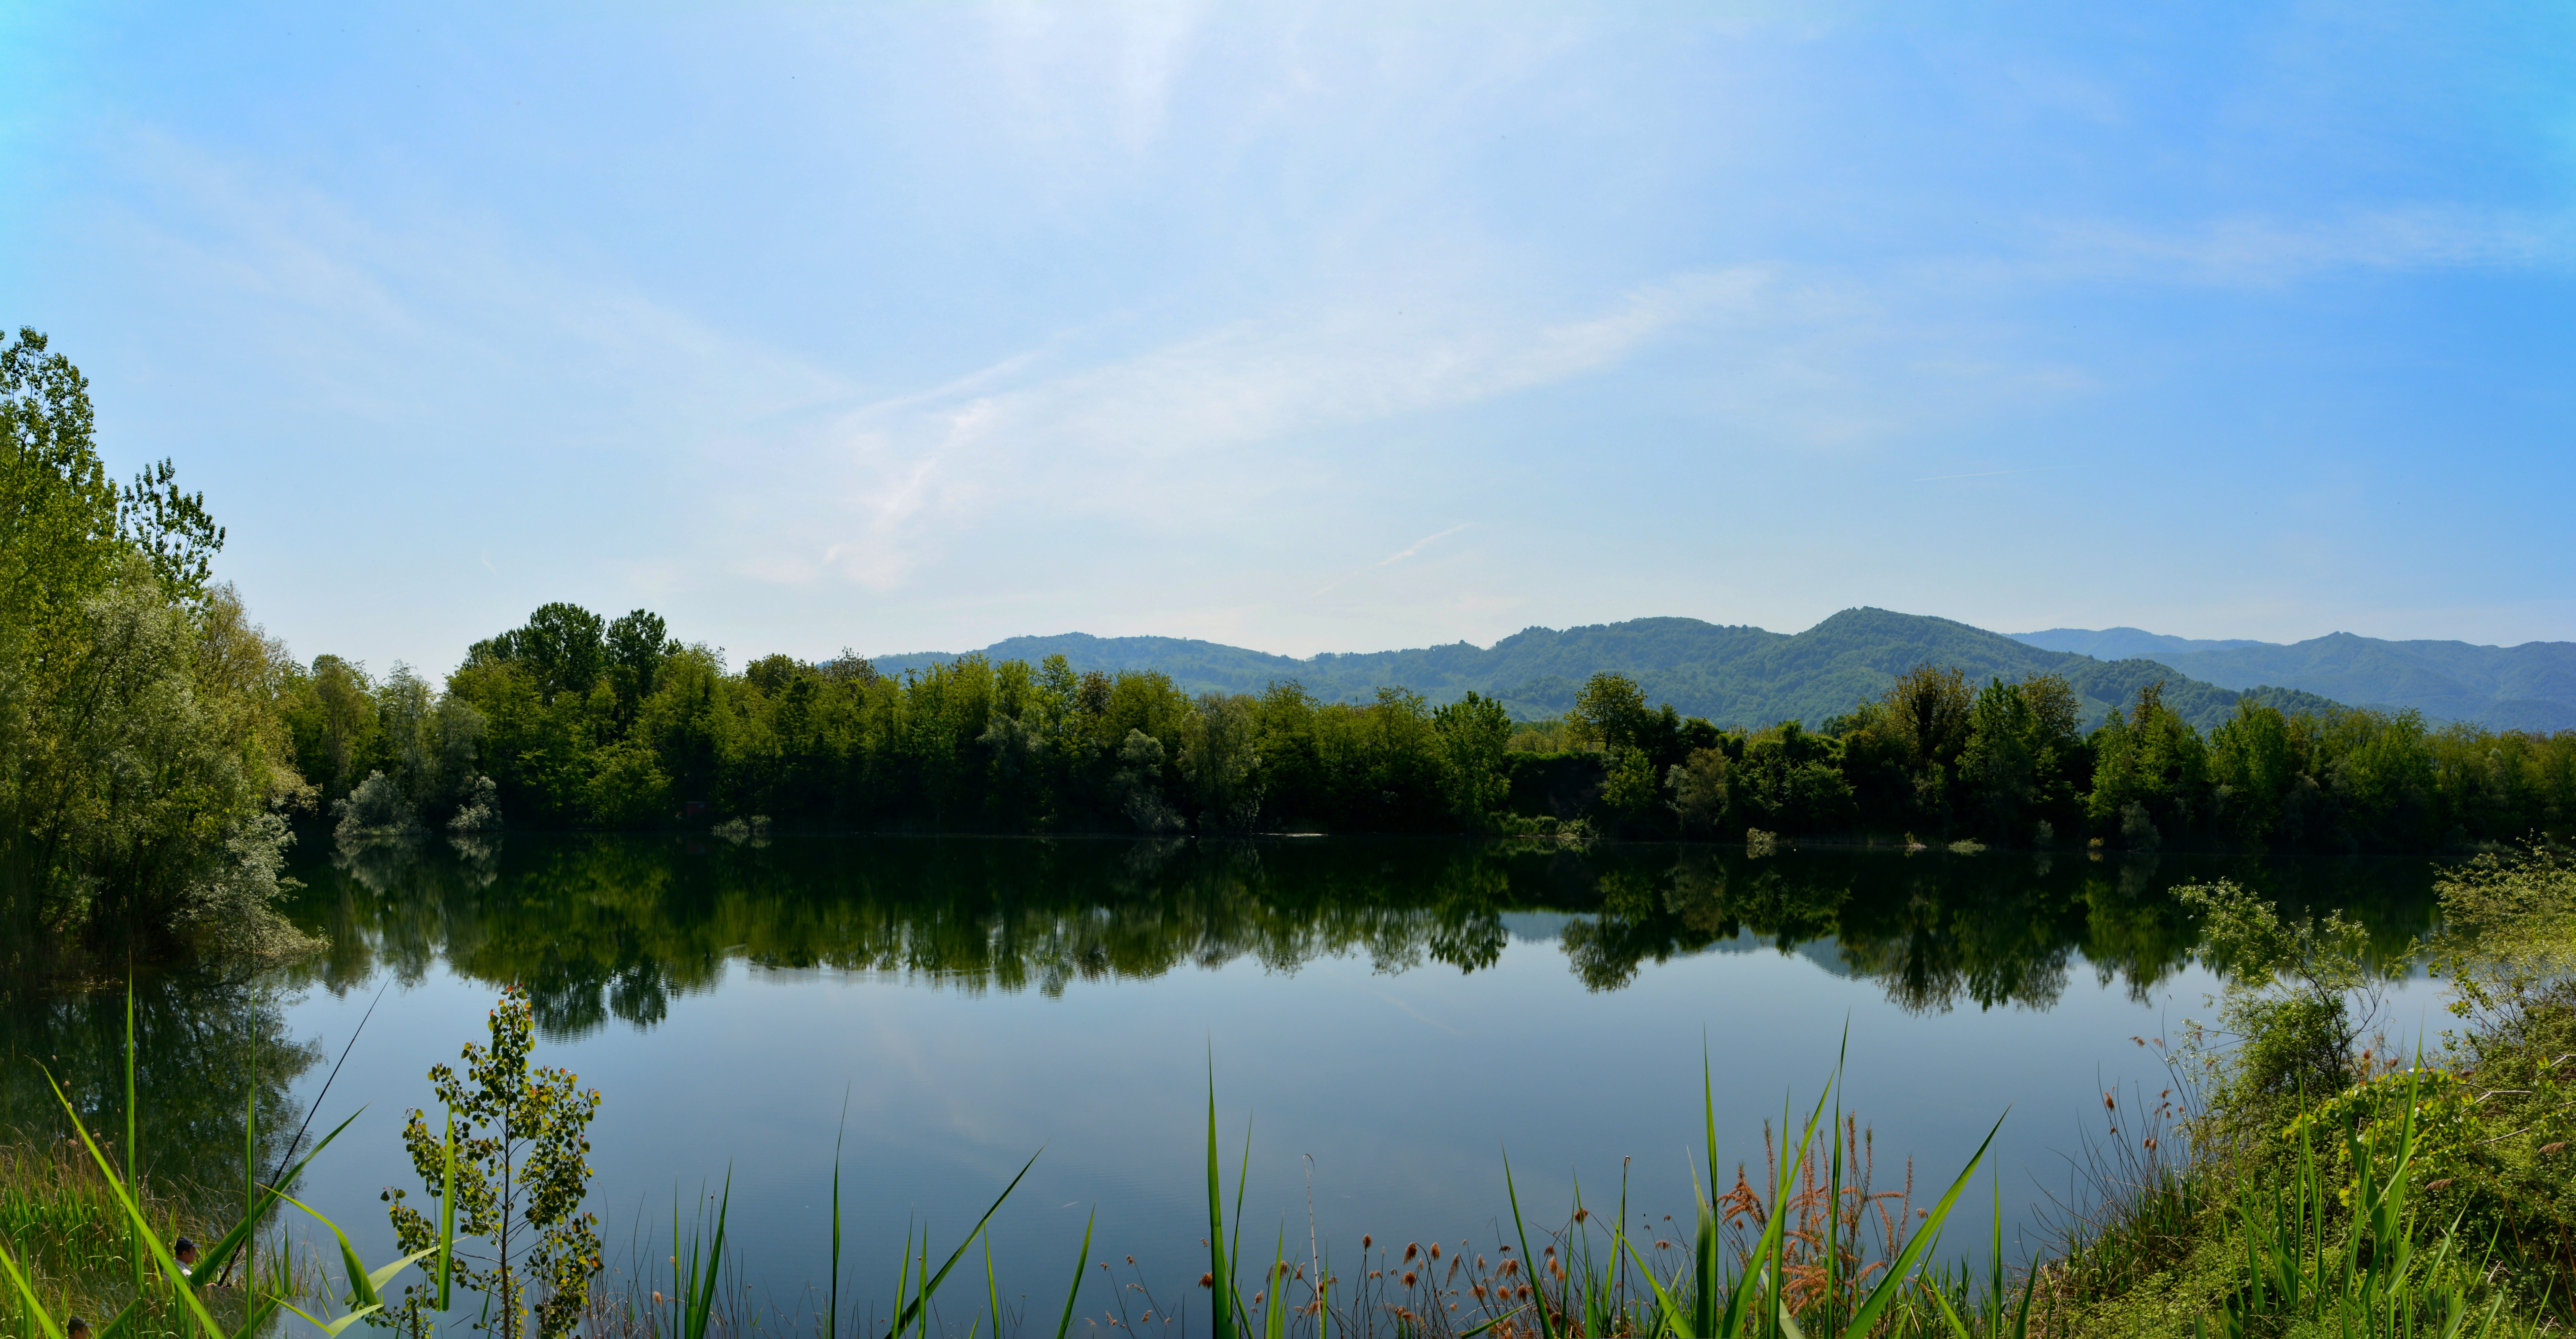
landscape, tree, nature, forest, grass, marsh, wilderness, meadow, lake, pond, reflection, reservoir, body of water, wetland, habitat, ponds, loch, ecosystem, natural environment, sakarya, reflections 6